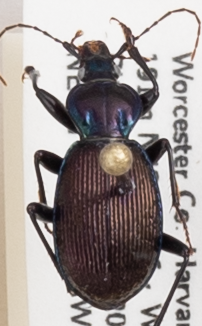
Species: Sphaeroderus canadensis canadensis
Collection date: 2019-08-13
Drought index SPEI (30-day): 0.39
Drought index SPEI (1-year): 1.28
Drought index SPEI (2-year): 2.09